Women's suffrage in the United States

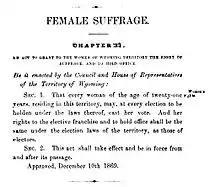
An act of the Territory of Wyoming enfranchised women on December 10, 1869, which is commemorated as Wyoming Day in the state.

Calling attention to the irony of being legally entitled to run for office while denied the right to vote, Elizabeth Cady Stanton declared herself a candidate for the U.S. Congress in 1866, the first woman to do so.